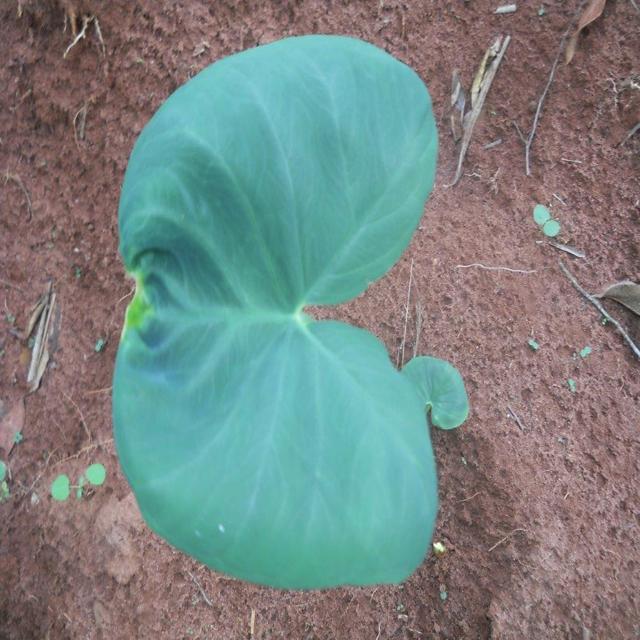
Label: Healthy